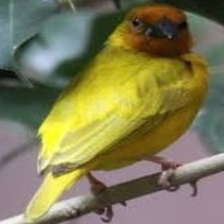
Species: EASTERN GOLDEN WEAVER
Scientific name: PLOCEUS SUBAUREUS